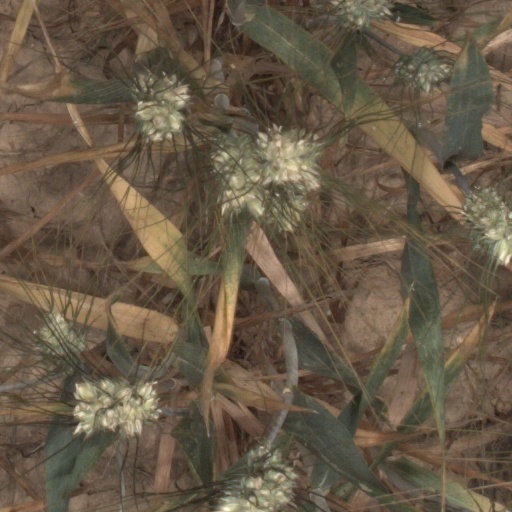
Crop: wheat